Indian Army

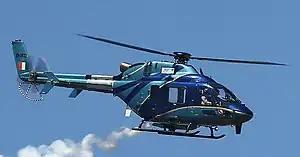
HAL Light Utility Helicopter

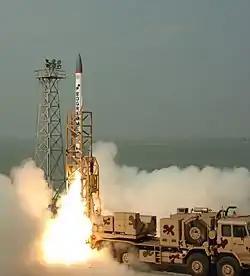

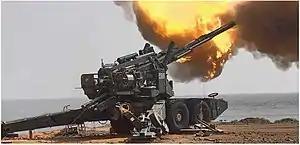
307 Advanced towed artillery gun system to be acquired.

Upon its inception, the Indian Army inherited the British Army's organisational structure, which is still maintained today. Therefore, like its predecessor, an Indian infantry regiment's responsibility is not to undertake field operations but to provide battalions and well-trained personnel to the field formations. As such, it is common to find battalions of the same regiment spread across several brigades, divisions, corps, commands, and even theatres. Like its British and Commonwealth counterparts, troops enlisted within the regiment are immensely loyal, take great pride in the regiment to which they are assigned, and generally spend their entire career within the regiment.